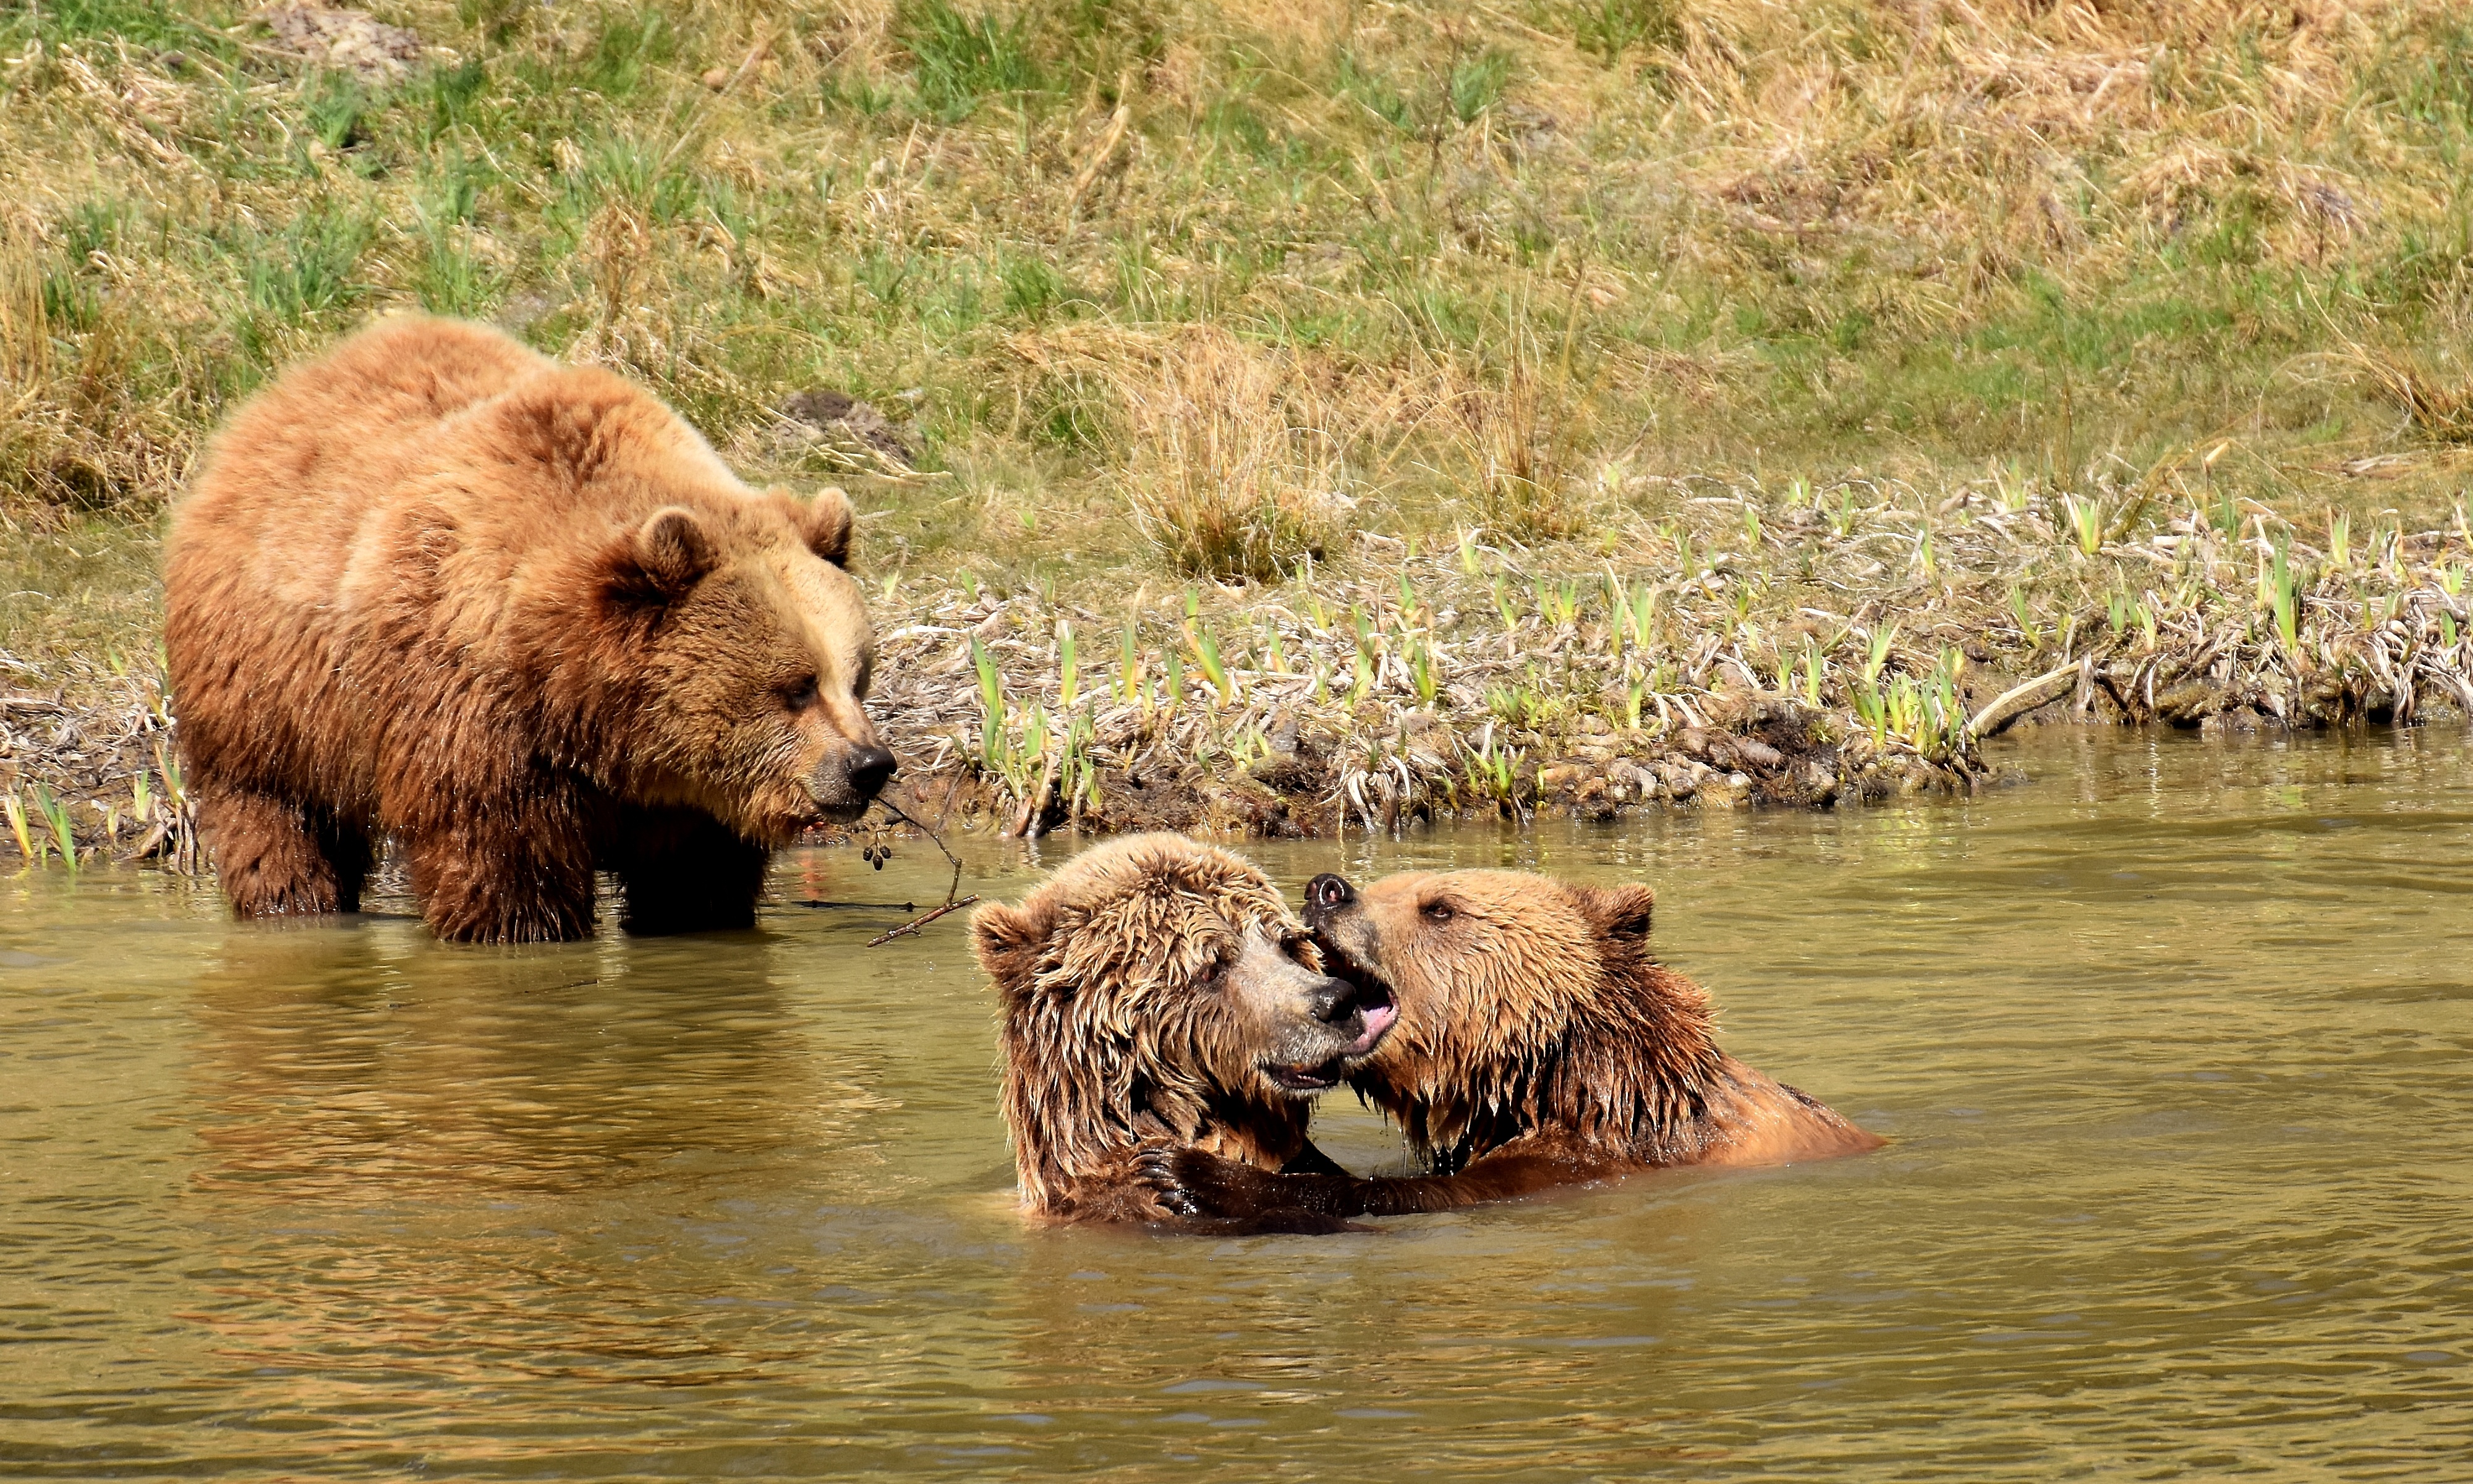
water, nature, forest, play, animal, bear, wildlife, fur, mammal, predator, fauna, brown bear, wild animal, snout, furry, vertebrate, creature, animal world, safari, dangerous, nature park, wildlife park, wildpark poing, grizzly bear, european brown bear